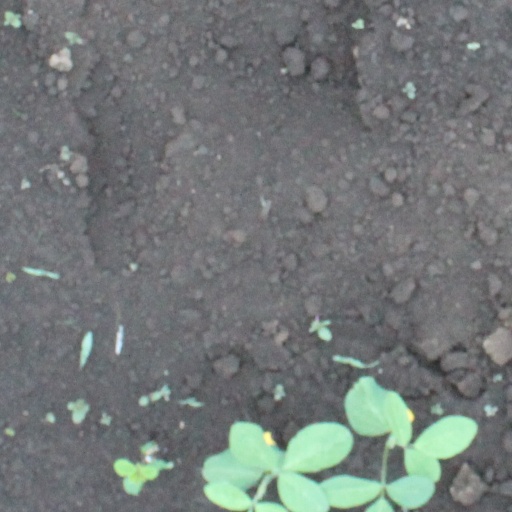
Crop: soybean